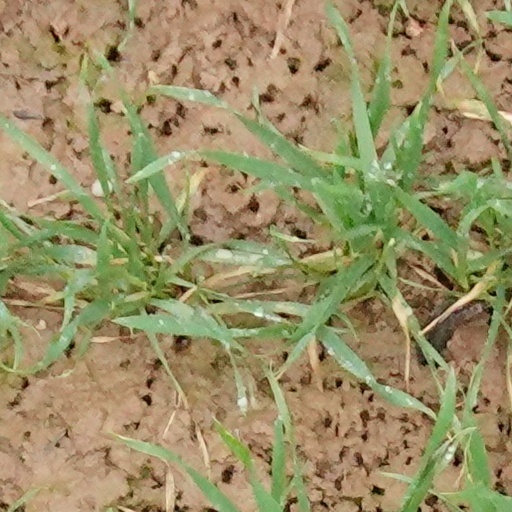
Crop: wheat